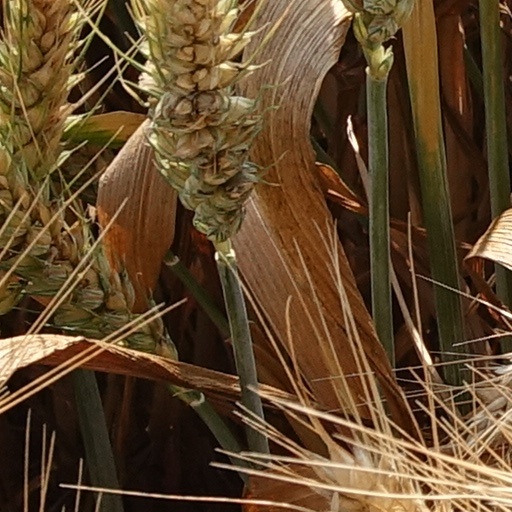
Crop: wheat